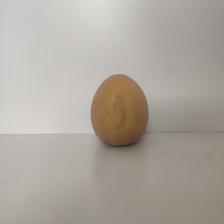
Size: Large